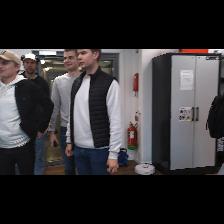
Label: Human